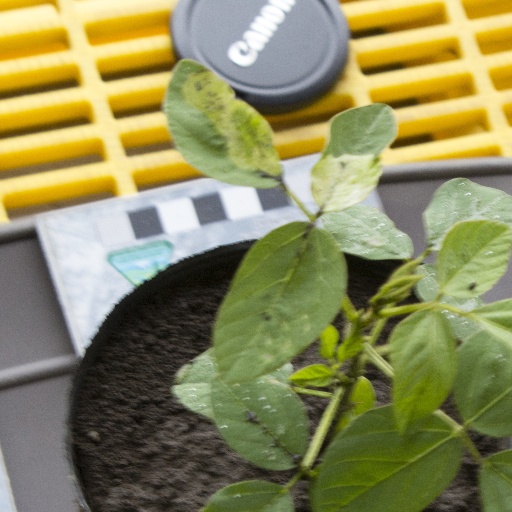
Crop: soybean